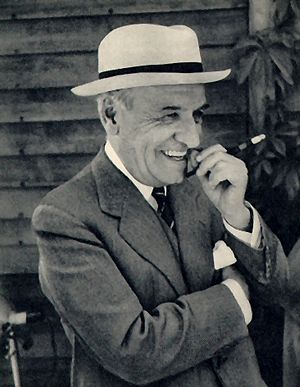
José Ortega y Gasset
José Ortega y Gasset var en spansk filosof, sociolog og essayist.